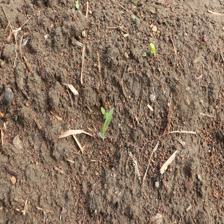
Label: Sorghum